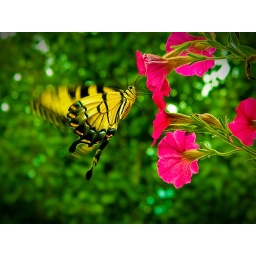
Butterfly in South US. I love the contrast among the green trees, fucsia flowers and yellow of the wings.